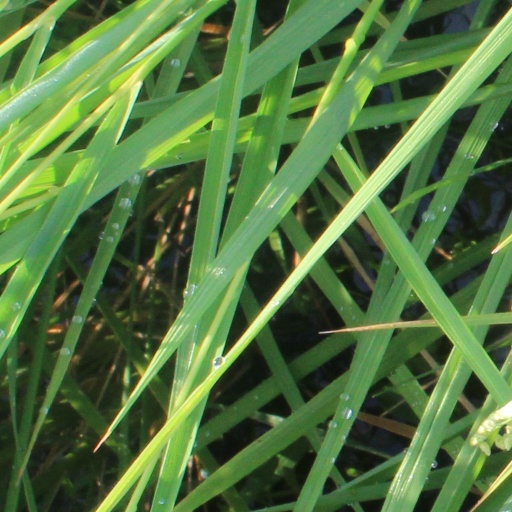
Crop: rice